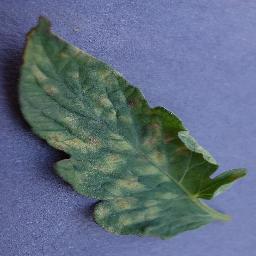
Label: Tomato___Leaf_Mold